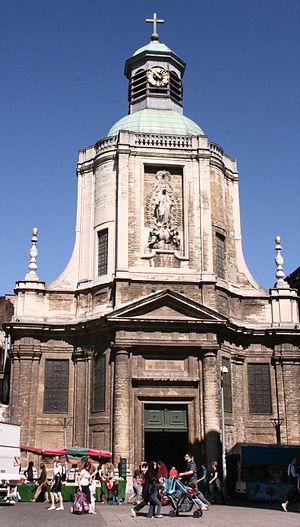
Eglise Notre-Dame du finistère, rue Neuve, Bruxelles (Belgique
L'église Notre-Dame du Finistère, construite au XVIIIᵉ siècle, est une église paroissiale sise à la rue Neuve, à Bruxelles. Ce quartier étant très commerçant l’église est fort fréquentée par passants et visiteurs qui y cherchent calme, silence et un peu de repos.
Jean-Baptiste Masui, Ingénieur, né à Bruxelles, le 17 janvier 1798, décédé à Bruxelles, le 11 décembre 1860, il fut le premier directeur général des chemins de fer, postes et télégraphes belge. Commandeur de l'Ordre de Léopold Iᵉʳ, la Belgique lui fit des funérailles nationales.